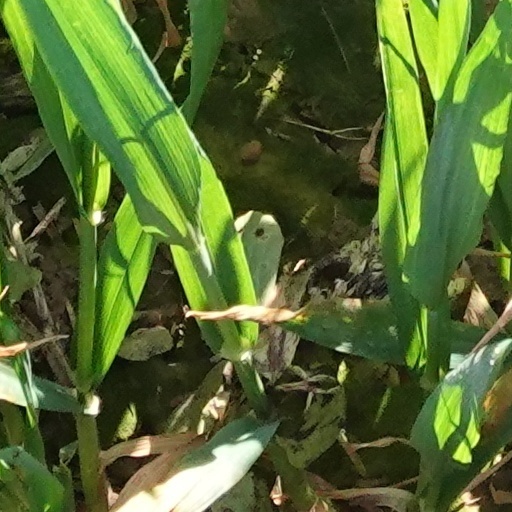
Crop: wheat